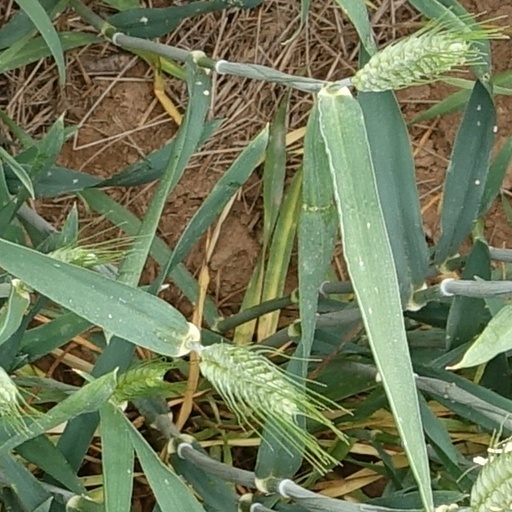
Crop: wheat